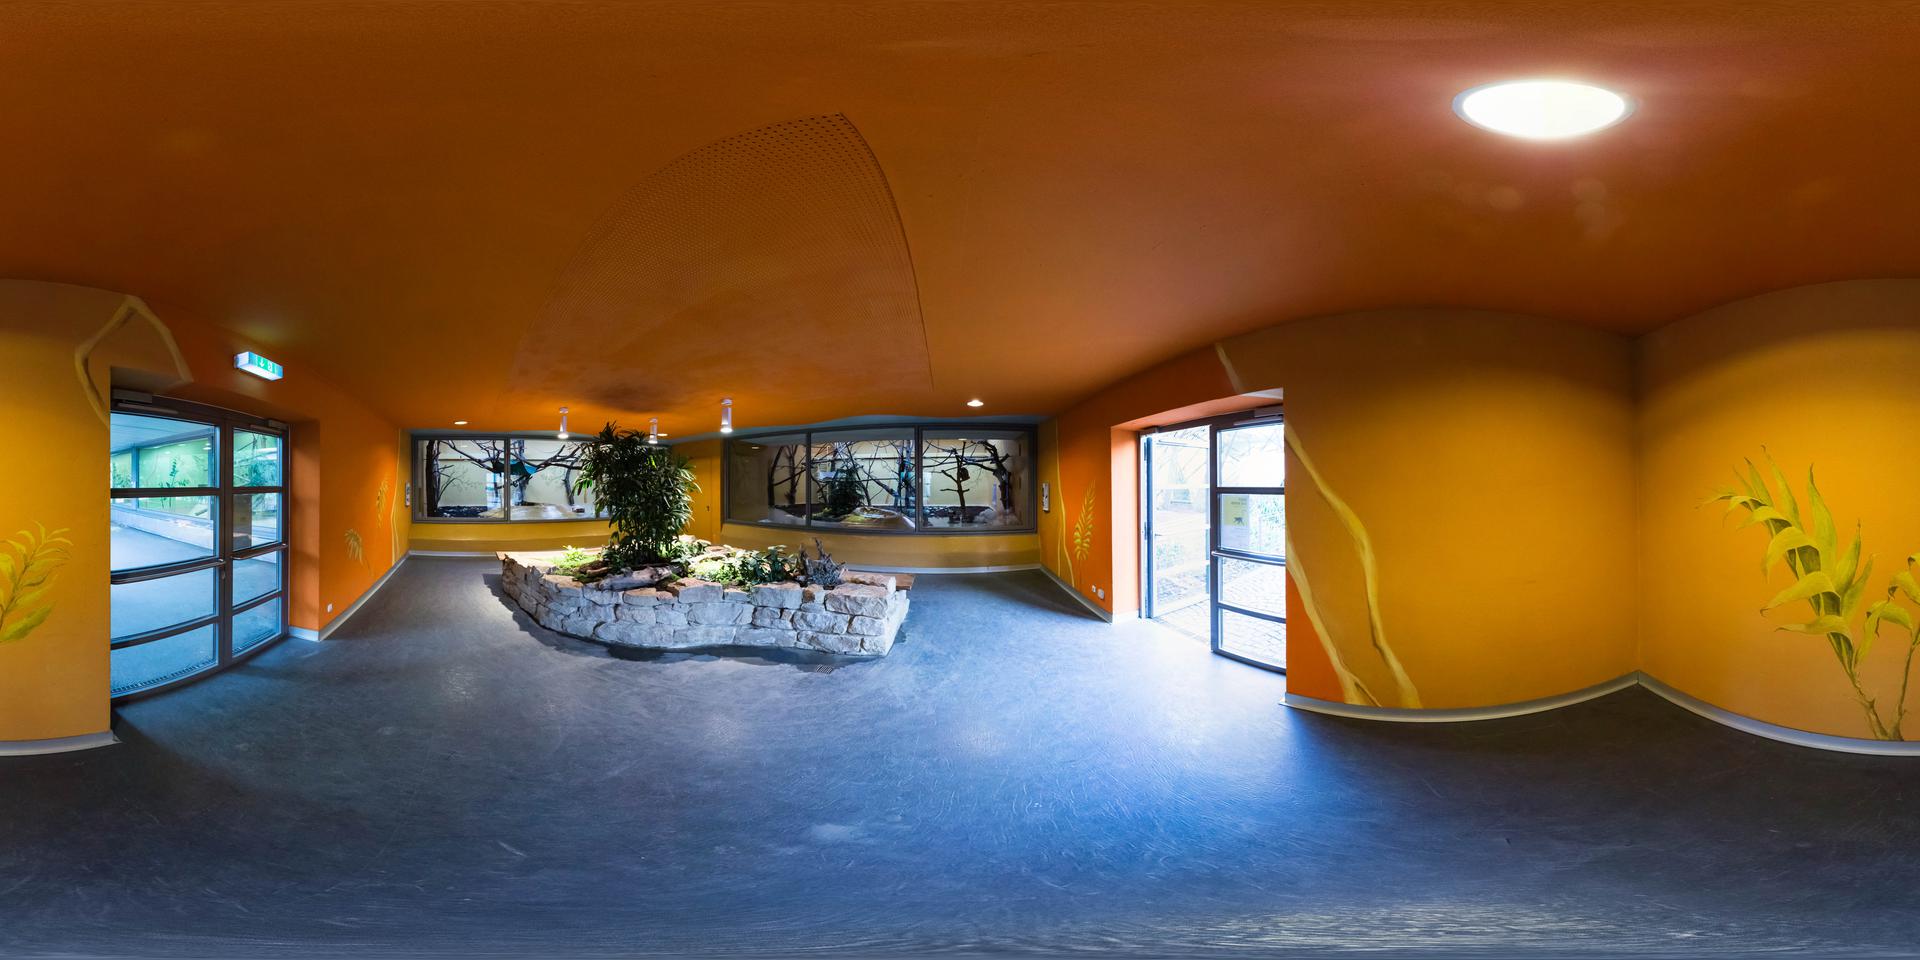
Referred object: the tall potted plant on the stone planter

Referred object: step forward to the central stone planter with plants in it

Referred object: the glass door opposite the stone planter